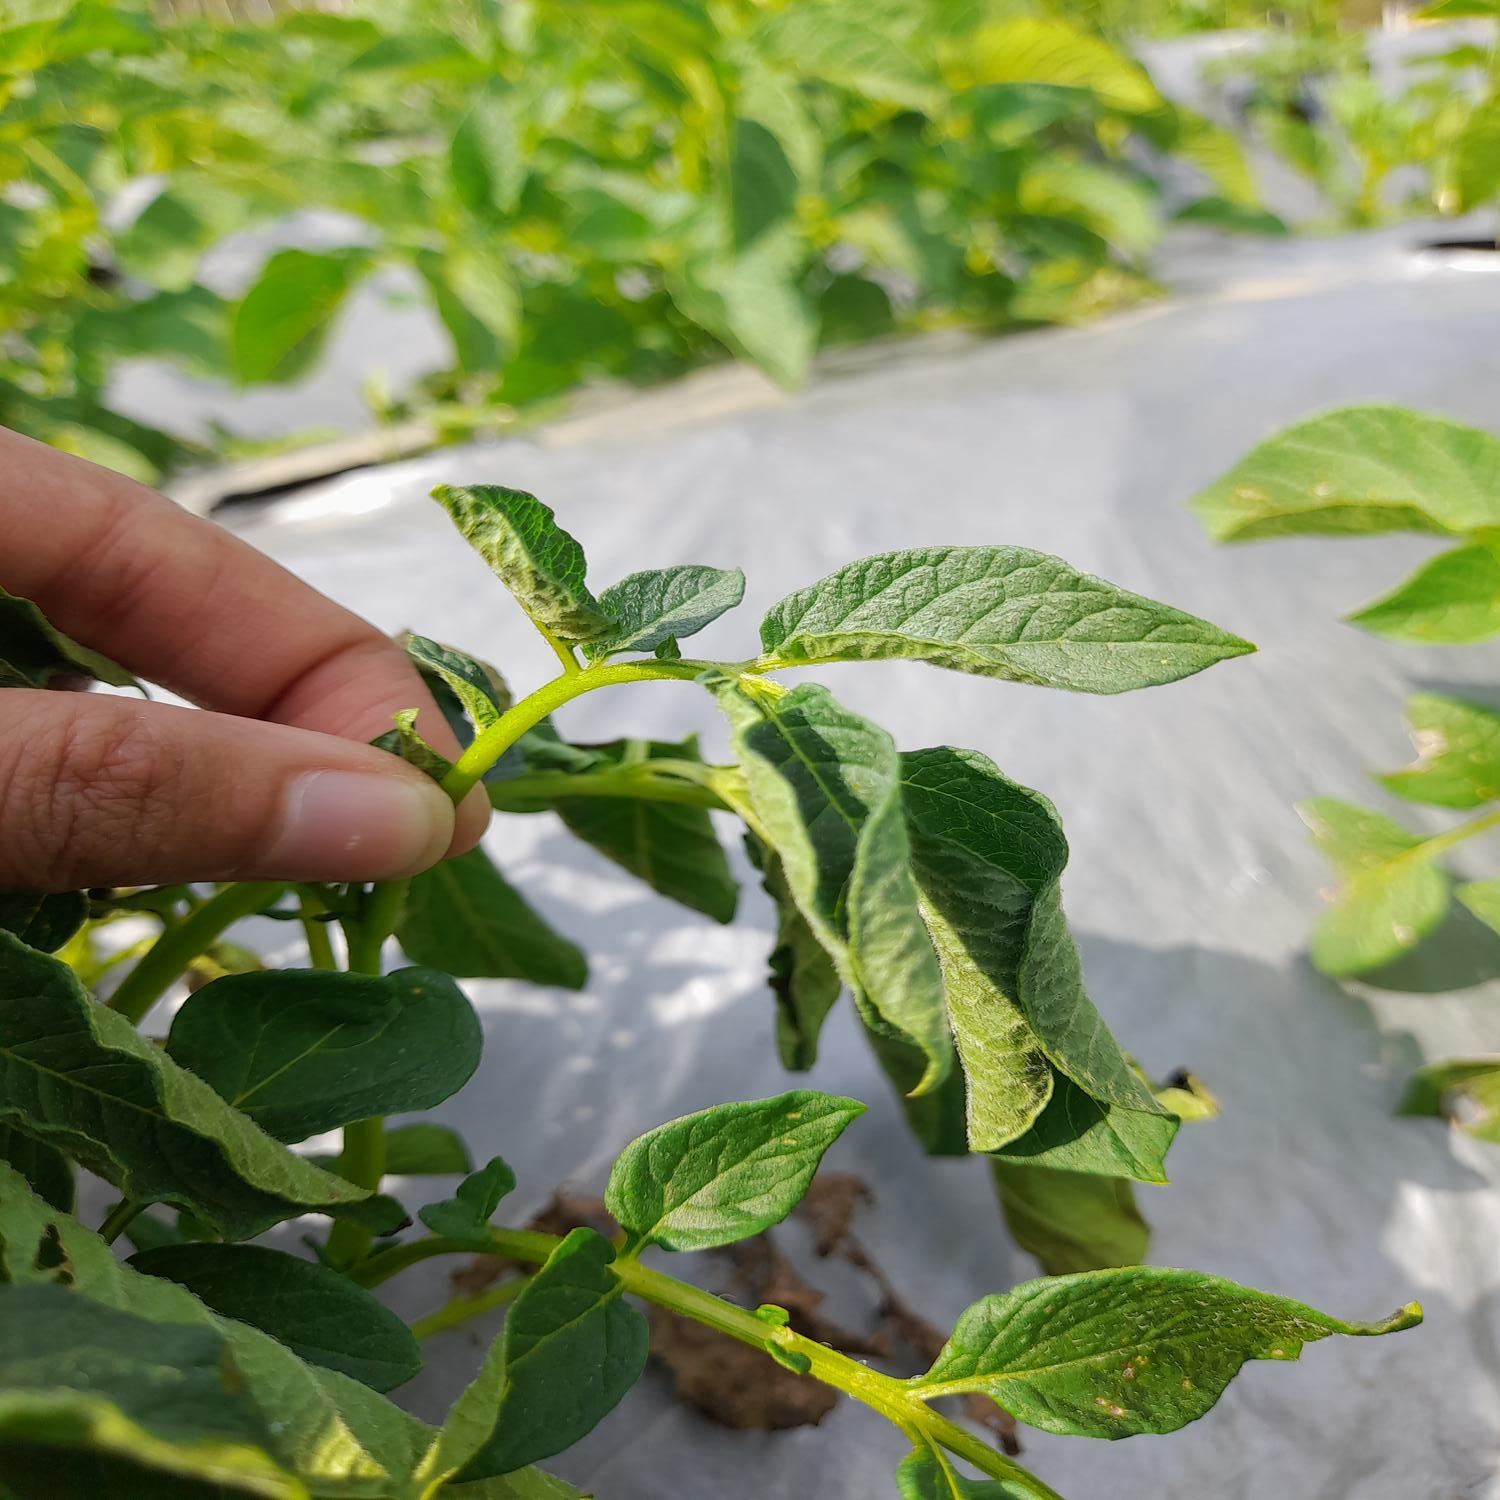
Etiqueta: Pudricion_Parda